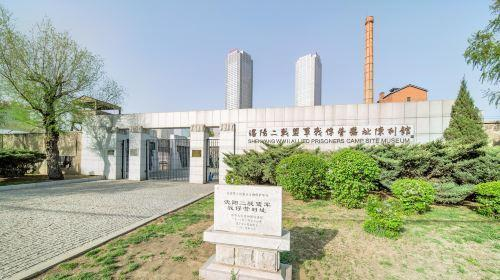
地标名称：沈阳二战盟军战俘营遗址陈列馆
所在城市：沈阳市·大东区